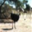
Label: bird